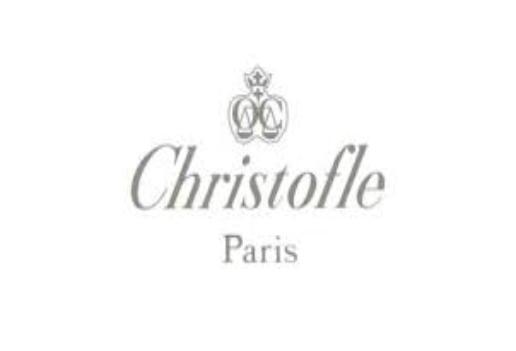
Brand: CHRISTOFLE
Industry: Necessities